Forth Brigade

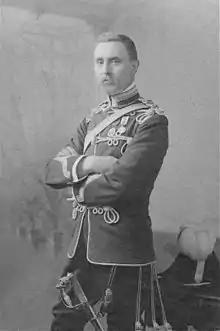
Lt-Col W.I. Macadam, Brigade major of the Forth Brigade

The Brigade major in the 1890s was Lt-Col Robert Cranston of the QRVB, later Lt-Col W.I. Macadam of the 5th VB, Royal Scots.